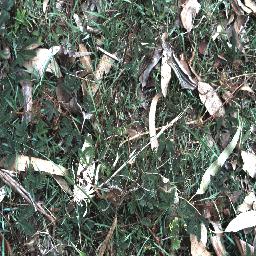
Label: negative